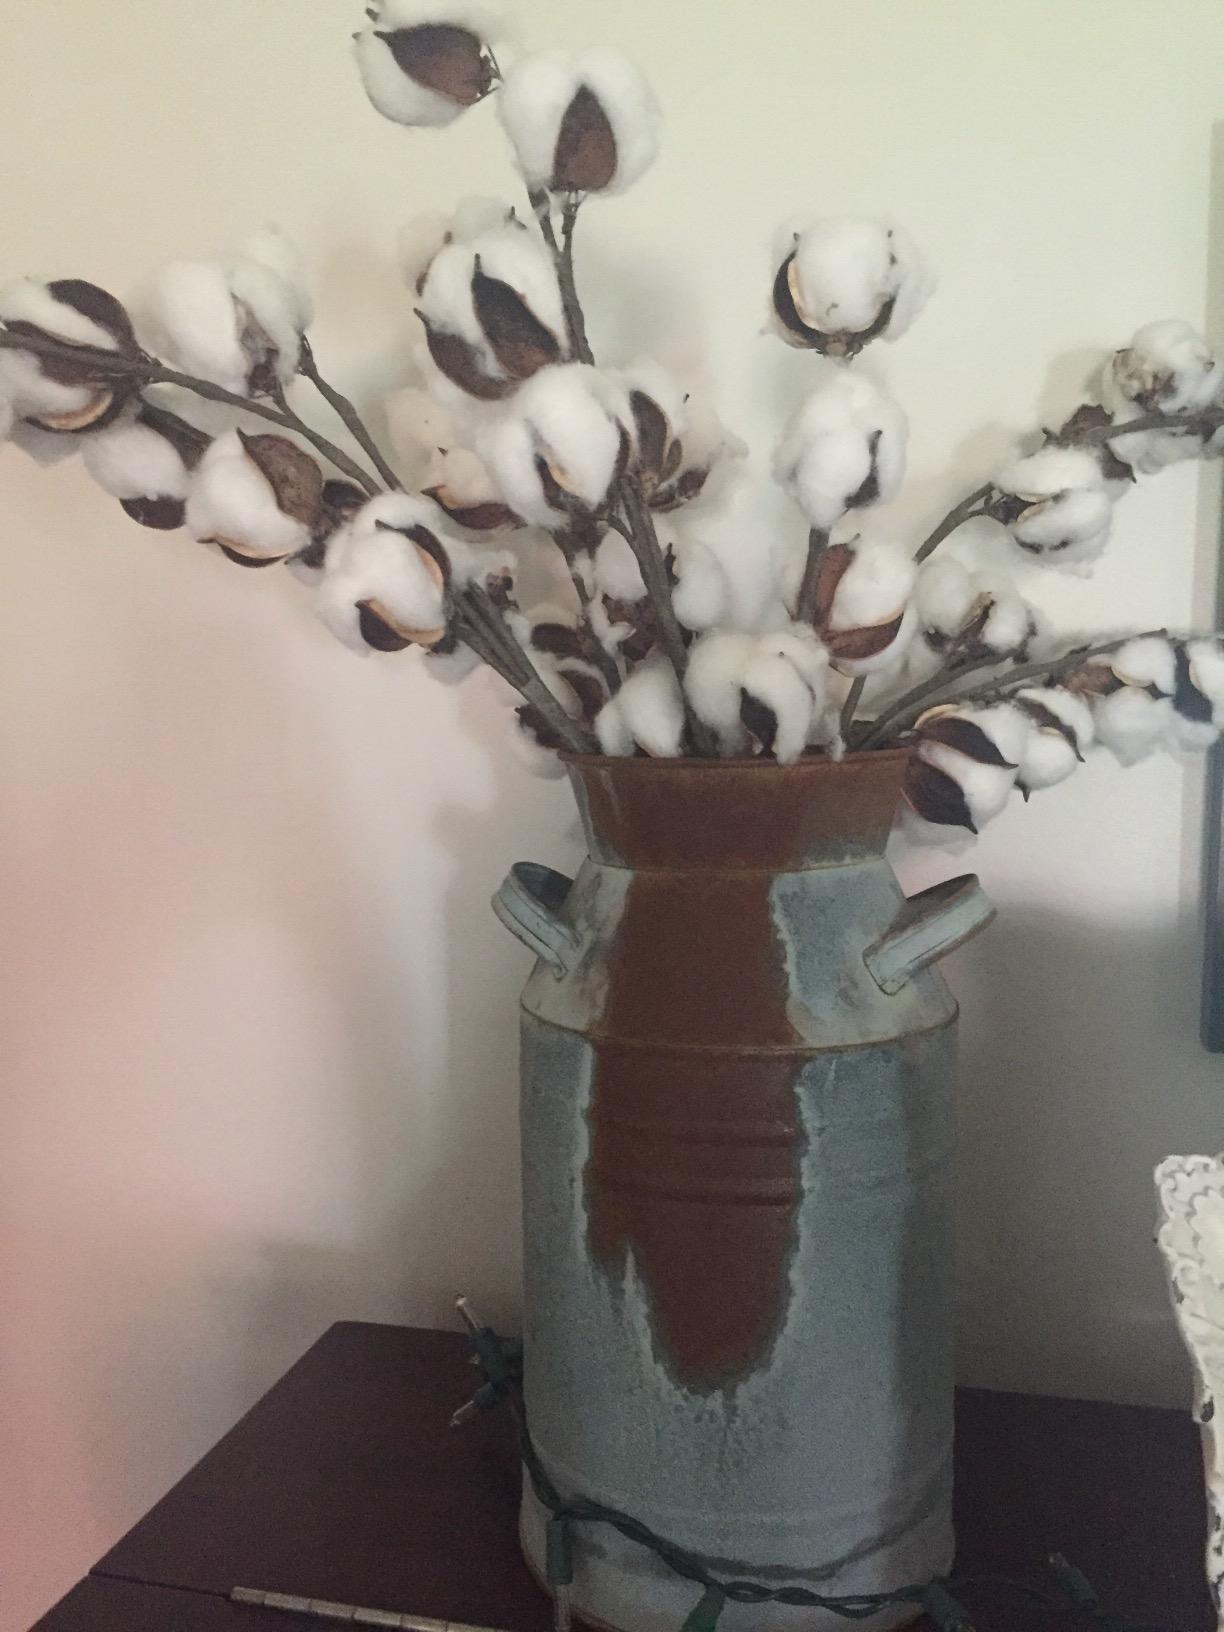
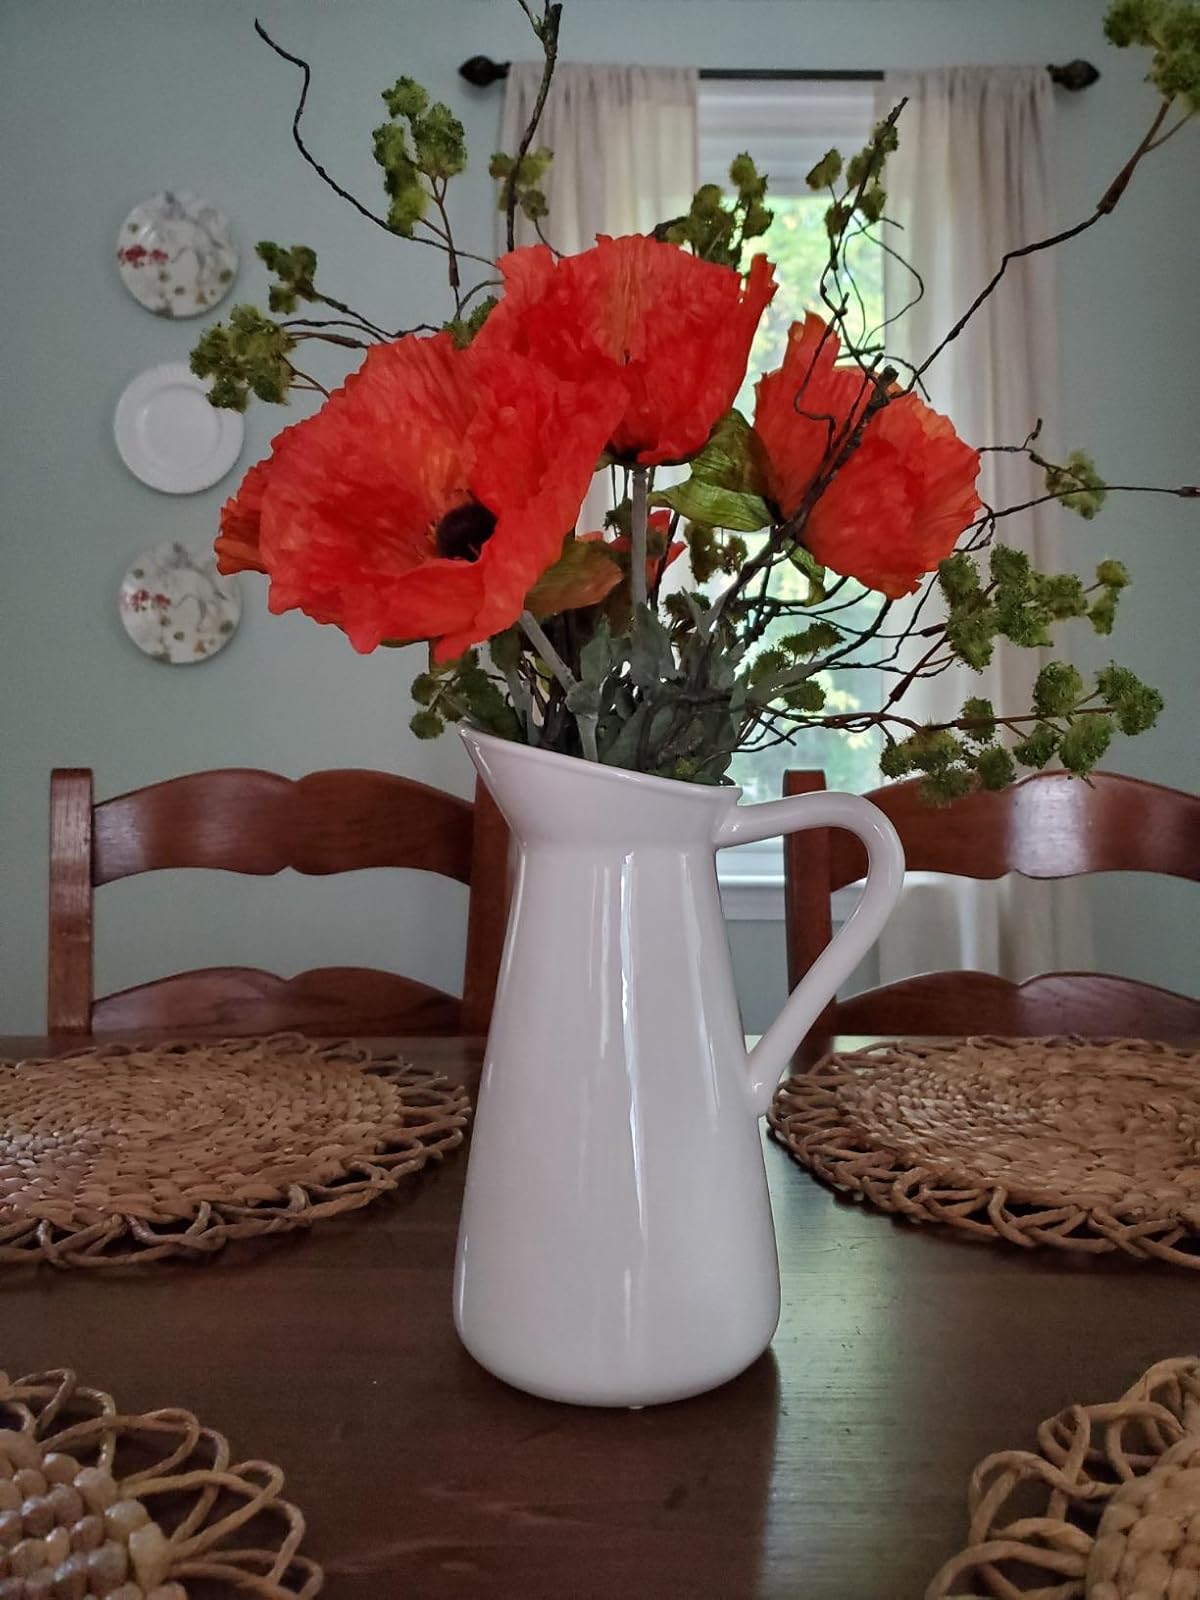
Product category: vase
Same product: no